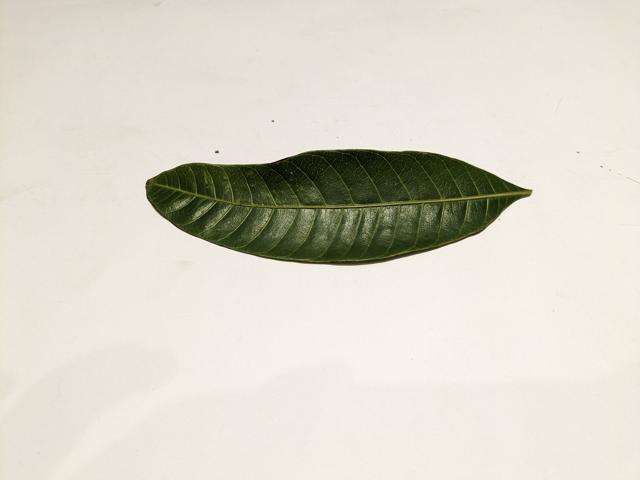
Mango leaf variety: Himsagar